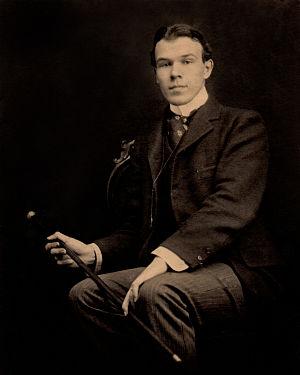
Ernest Haskell est un peintre, graveur et illustrateur américain. Graphiste autodidacte à succès, sa production de gravures originales a été redécouverte à partir des années 1970.